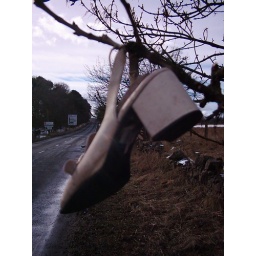
From the shoe tree in West Lothian. No longer exists.